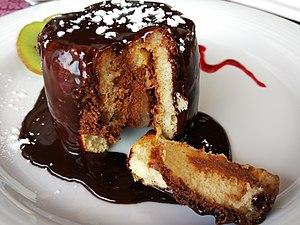
La charlotte est un type de dessert moulé, de forme cylindrique ou tronconique, d'environ 10 cm de hauteur, formé d'une croûte faite de biscuits à la cuillère, ou de tranches de pain, ou encore d'une génoise, et dont le centre est garni soit de fruits, soit d'une crème.